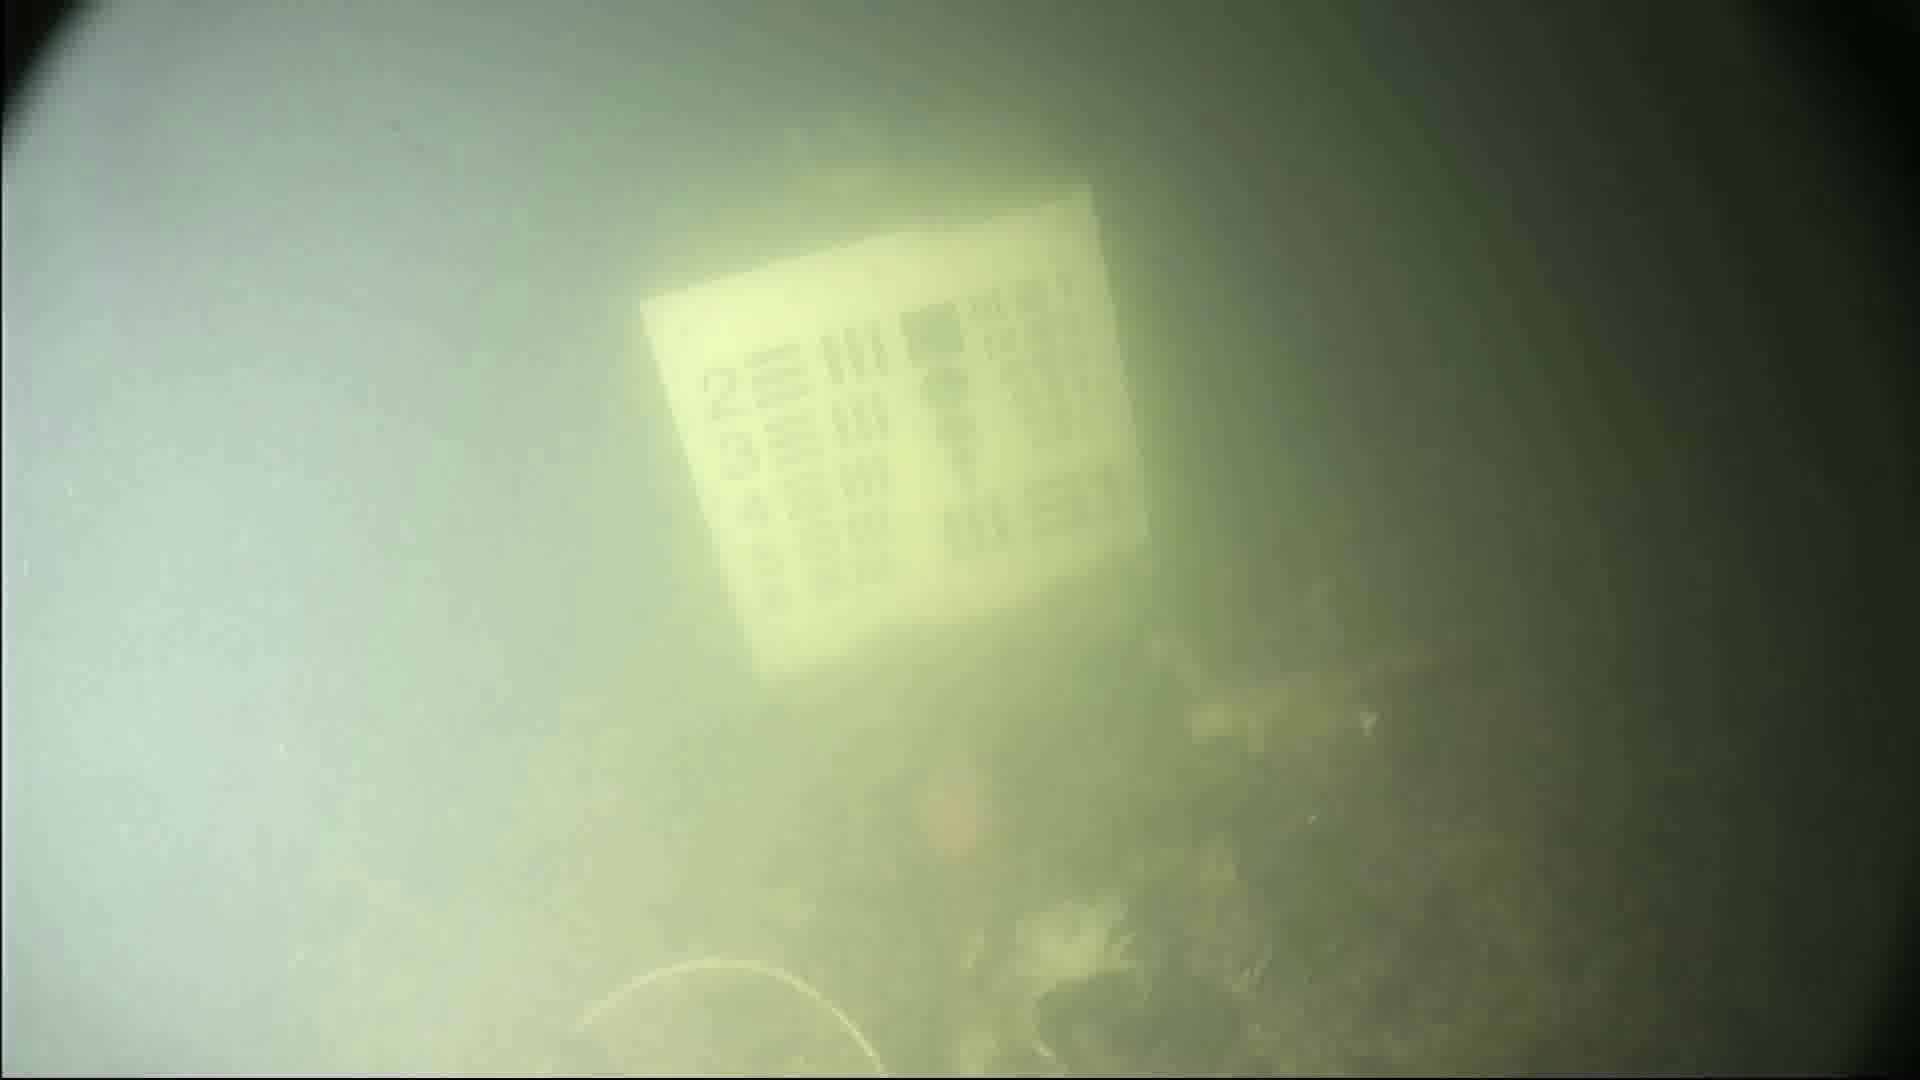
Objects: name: crab
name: fish